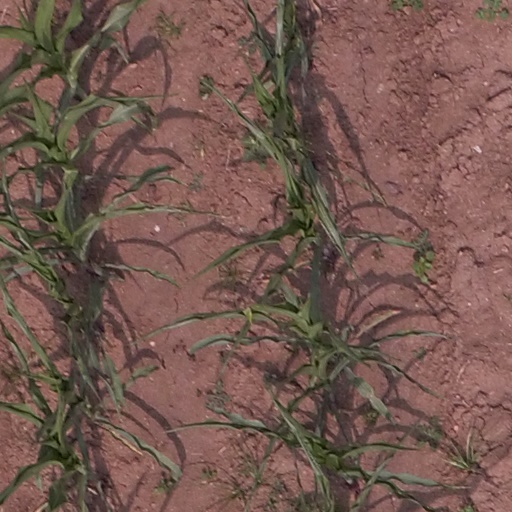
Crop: maize; corn